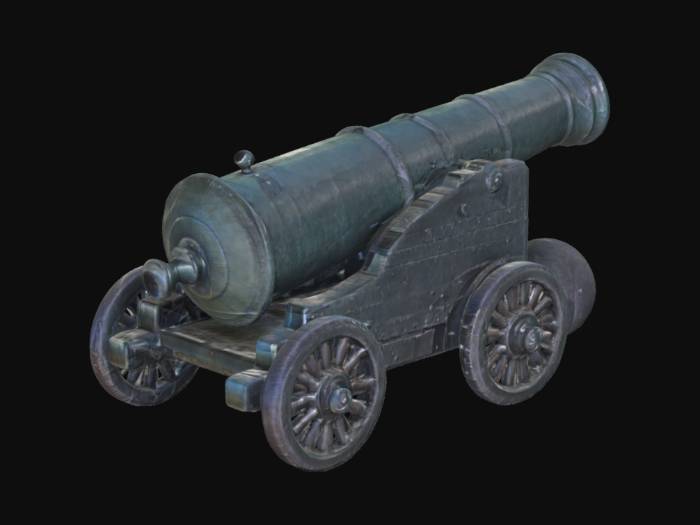
미적 점수 (1~10점): 8